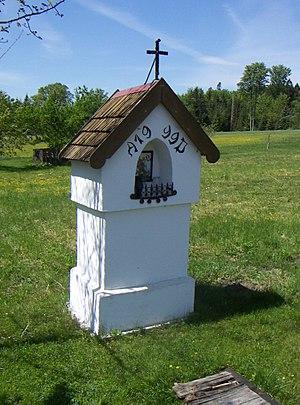
Petříkov est une commune du district de České Budějovice, dans la région de Bohême-du-Sud, en République tchèque. Sa population s'élevait à 284 habitants en 2020.